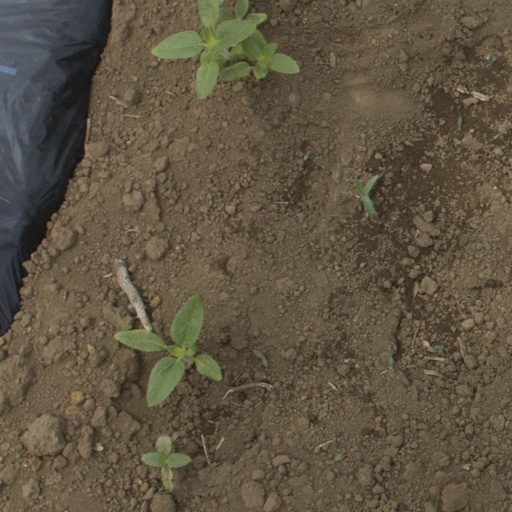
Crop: Jerusalem artichoke